Volcanism of the Mount Edziza volcanic complex

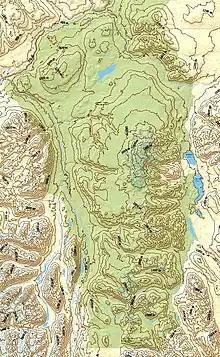
Topographic map of the MEVC with Mount Edziza Provincial Park in green

The eruption rate of the MEVC has varied throughout its long volcanic history. When the volcanic complex started erupting at least 7.4 million years ago, it increased the rate of magmatism in the Northern Cordilleran Volcanic Province from per year. A period of quiescence appears to have followed at the MEVC and elsewhere in the Northern Cordilleran Volcanic Province between about 4 and 3 million years ago. Magmatism of the Northern Cordilleran Volcanic Province has since rebounded to a relatively constant rate of per year, significantly less than that estimated for the Cascade Volcanic Arc of western North America. The MEVC has undergone an eruption roughly every 379 years throughout the current Holocene epoch based on the number of demonstrable Holocene eruptions in the last 11,000 years, of which there are at least 29. This makes the MEVC the most active eruptive centre in Canada throughout the Holocene; its relatively frequent eruptions also make it one of the most hazardous volcanic complexes in Canada.